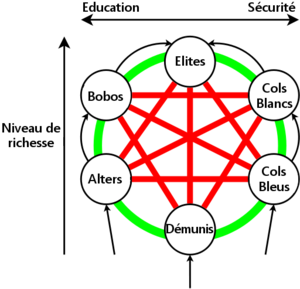
Diagramme représentant les interactions entre les différentes classes sociales dans le jeu vidéo City Life.
City Life est un jeu vidéo de simulation urbaine développé par Monte Cristo. Comme pour la série des jeux SimCity, le joueur doit fonder sa propre ville, la bâtir et la gérer, reprenant en cela le thème initié par le tout premier SimCity de Will Wright en 1989. Il y rajoute la notion de communautés urbaines et de classe sociale, ce qui modifie radicalement le jeu.